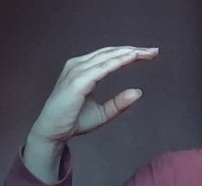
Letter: jeem